Prema Katha

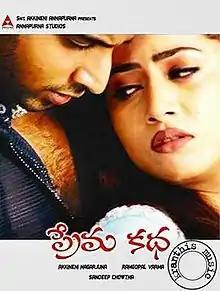

Prema Katha is a 1999 Indian Telugu-language romance drama film written by Vara Prasad Varma and directed by Ram Gopal Varma. It is the debut film of both Sumanth and Antara Mali as leads in the Telugu film industry. The film opened to positive reviews by critics but was commercially unsuccessful. It had a highly praised soundtrack by Sandeep Chowta including the hit song "Devudu Karunisthaadani". The film bagged six state Nandi Awards and was dubbed into Tamil as "Kadhal Vanile".